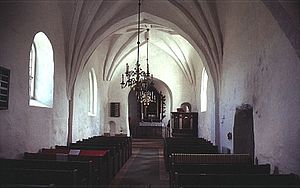
Alstrup Kirke (Jammerbugt Kommune)
Kirkerummet
Alstrup Kirke i Danmark. Skibet set mod øst
Alstrup Kirke ligger i Alstrup ca. 12 km V for Brønderslev. Indtil Kommunalreformen i 2007 lå den i Nordjyllands Amt, og indtil Kommunalreformen i 1970 i Hvetbo Herred.